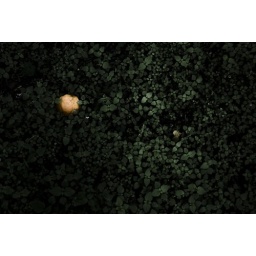
the orange in the green #01